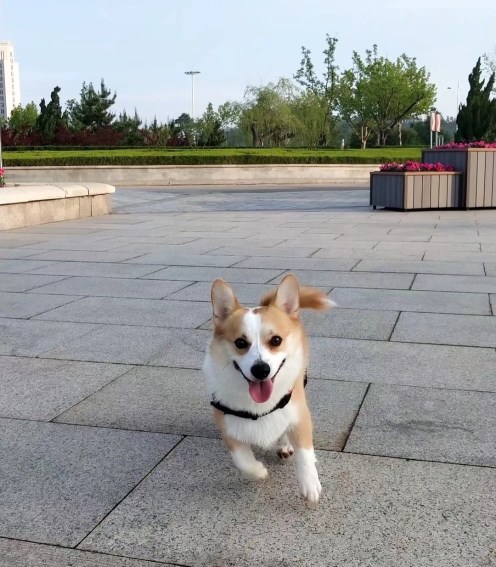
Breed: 2909-n000116-Cardigan